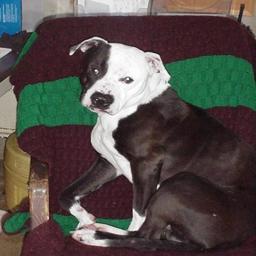
Animal: dogs